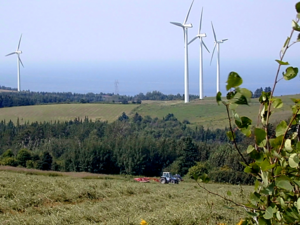
L'information initiale de la fiche est disponible sur le site suivant: http://fr.wikipedia.org/wiki/Image:Eoliennes.png
L'énergie éolienne au Québec concerne l'analyse de l'énergie éolienne sur le territoire du Québec. L'idée d'exploiter ce type d'énergie dans cette province canadienne a été relancée après la signature du protocole de Kyoto, alors que le gouvernement du Québec s'est mis à chercher d'autres sources d'énergie renouvelable que l'hydro-électricité produite par Hydro-Québec.